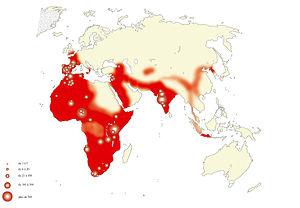
L’histoire de la Palestine retrace les événements de cette région historique et géographique du Proche-Orient située entre la mer Méditerranée et le désert à l'est du Jourdain et au nord du Sinaï.
Un hachereau est un outil de pierre taillée caractéristique des périodes anciennes de la Préhistoire, en particulier de l'Acheuléen.